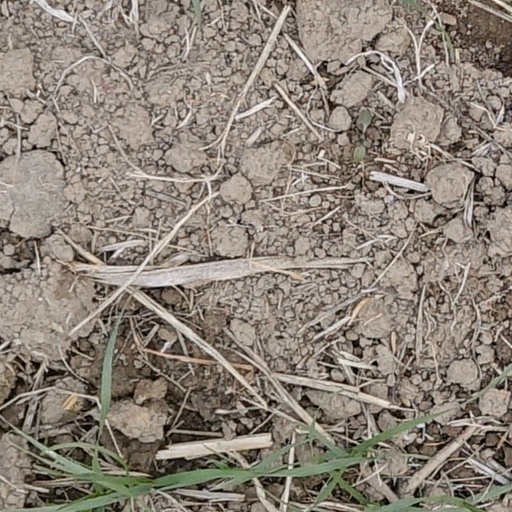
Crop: wheat